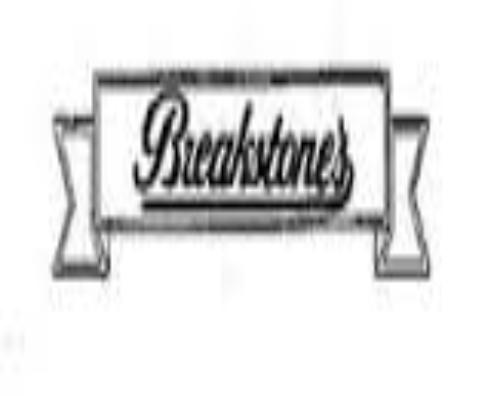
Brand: Breakstone's
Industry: Food